The Sims 4

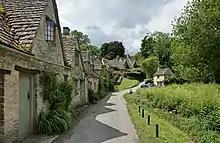
A row of cottages in Cotswolds, England.

A world is a collection of several neighborhoods, and each world contains a fixed number of lots available for players to customize or build from scratch. Lots can be zoned as residential or community spaces. Sims can visit lots in any world, regardless of which world they reside in, and Sims from other households appear as non-player characters roaming within worlds. Unlike its predecessor "The Sims 3" (2009), "The Sims 4" does not have open worlds; instead, traveling between lots triggers a loading screen, although neighborhoods incorporate limited open world functionality through gameplay objects.